History of Thailand

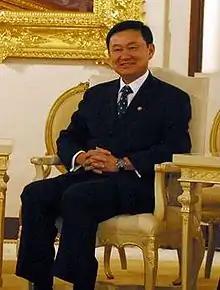
Thaksin Shinawatra, Prime Minister of Thailand, 2001–2006.

In 1917 Siam declared war on Germany and Austria-Hungary, mainly to gain favour with the British and the French. Siam's token participation in World War I secured it a seat at the Versailles Peace Conference, and Foreign Minister Devawongse used this opportunity to argue for the repeal of the 19th-century unequal treaties and the restoration of full Siamese sovereignty. The United States obliged in 1920, while France and Britain followed in 1925. This victory gained the king some popularity, but it was soon undercut by discontent over other issues, such as his extravagance, which became more noticeable when a sharp postwar recession hit Siam in 1919. There was also the fact that the king had no son. He obviously preferred the company of men to women (a matter which of itself did not much concern Siamese opinion, but which did undermine the stability of the monarchy due to the absence of heirs).